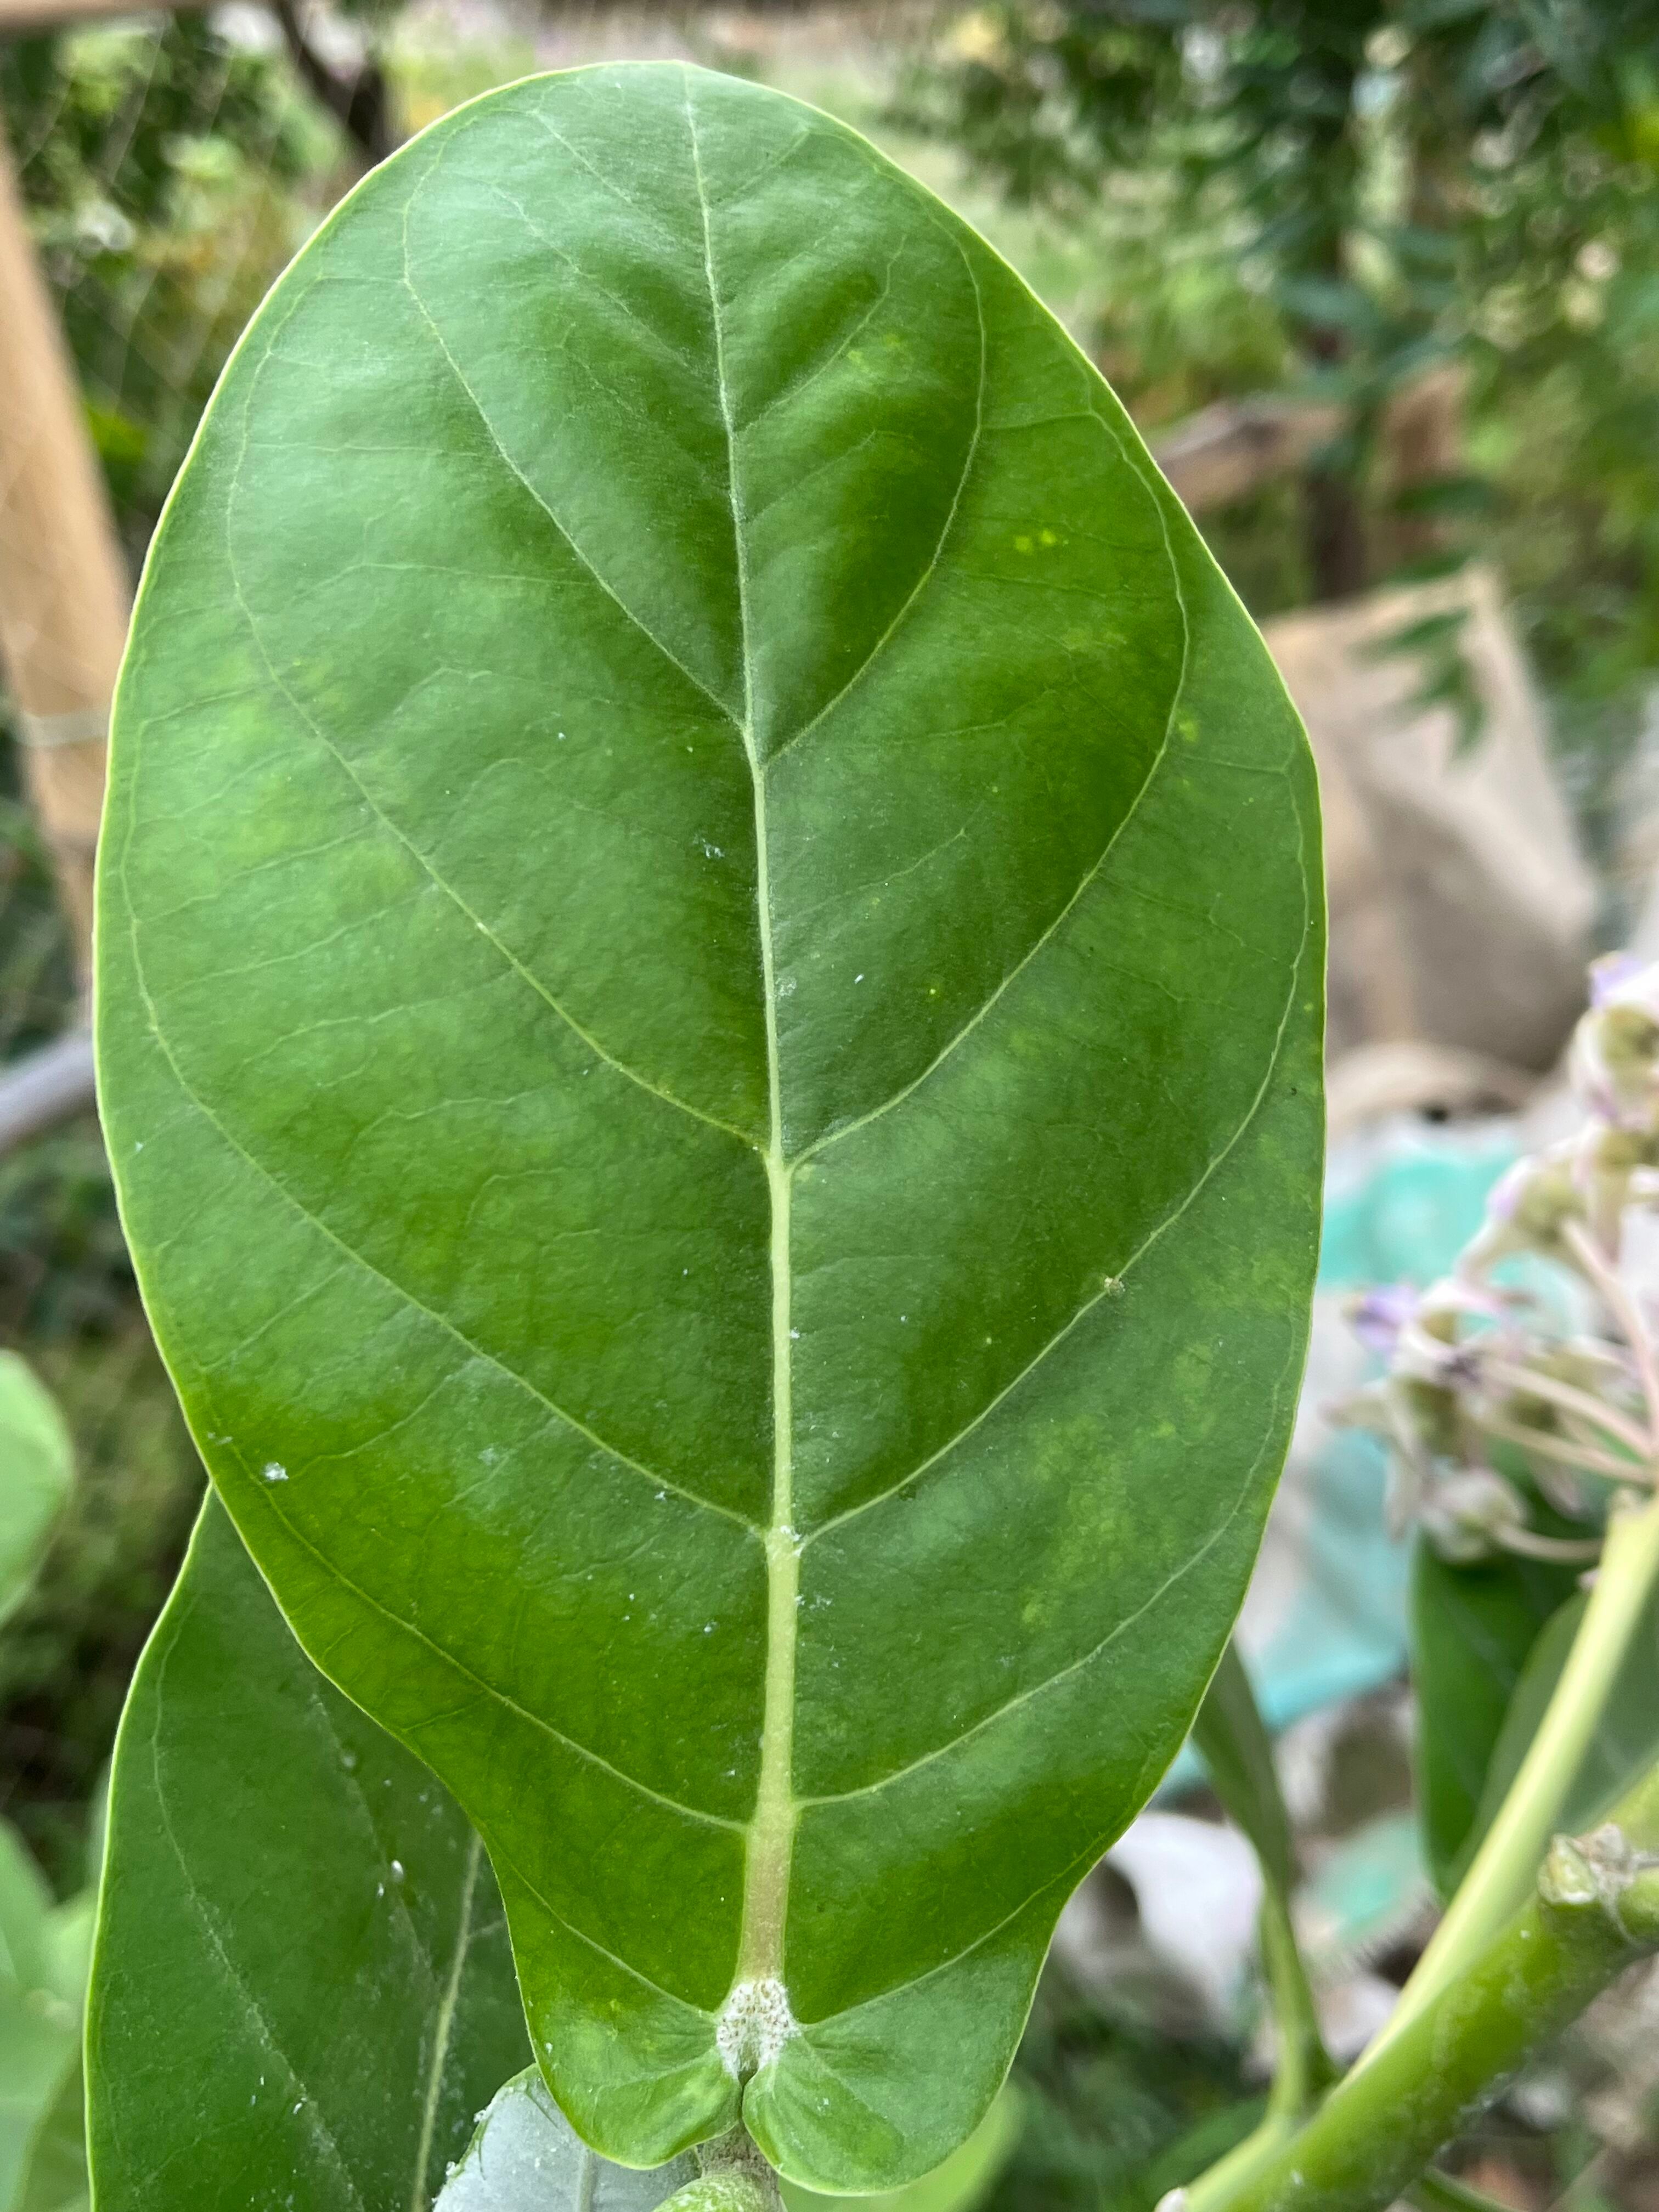
Plant species: calotropis-gigantea